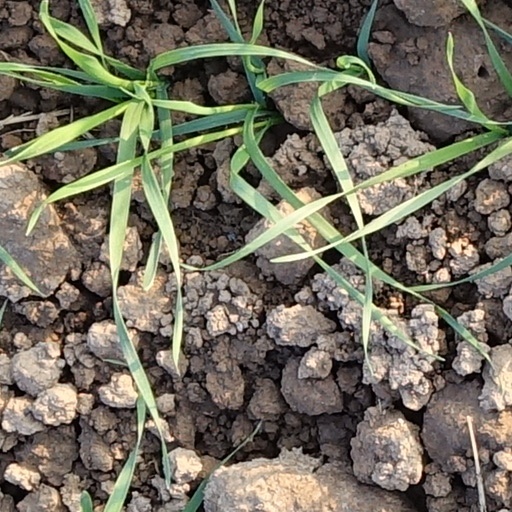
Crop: wheat